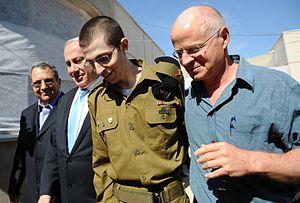
Gilad Shalit ou Guilad Schalit, né le 28 août 1986 à Nahariya, en Israël, est un soldat de l’armée israélienne et citoyen franco-israélien. Le 25 juin 2006, il est capturé par un commando de palestiniens à Kerem Shalom. Son enlèvement est revendiqué par les Brigades Izz al-Din al-Qassam, les Comités de résistance populaire et un groupe inconnu se faisant appeler l’« Armée de l’islam », annonçant leur intention d’échanger Gilat Shalit contre des prisonniers palestiniens détenus en Israël. Le Premier ministre israélien Ehud Olmert refuse toute négociation et lance, le 28 juin 2006, l’opération Pluies d'été, qui ne permettra pas la libération de l'otage. Puis, avec l’aide des Égyptiens et d’un médiateur allemand, des négociations s’ouvrent. Le Hamas propose alors d’échanger Gilad Shalit contre près de 1 000 prisonniers palestiniens. Les Israéliens refusent initialement de libérer les détenus « avec du sang sur les mains » mais ils acceptent en décembre 2009 à condition qu’ils soient interdits de séjour en Cisjordanie. La proposition est rejetée par le Hamas.